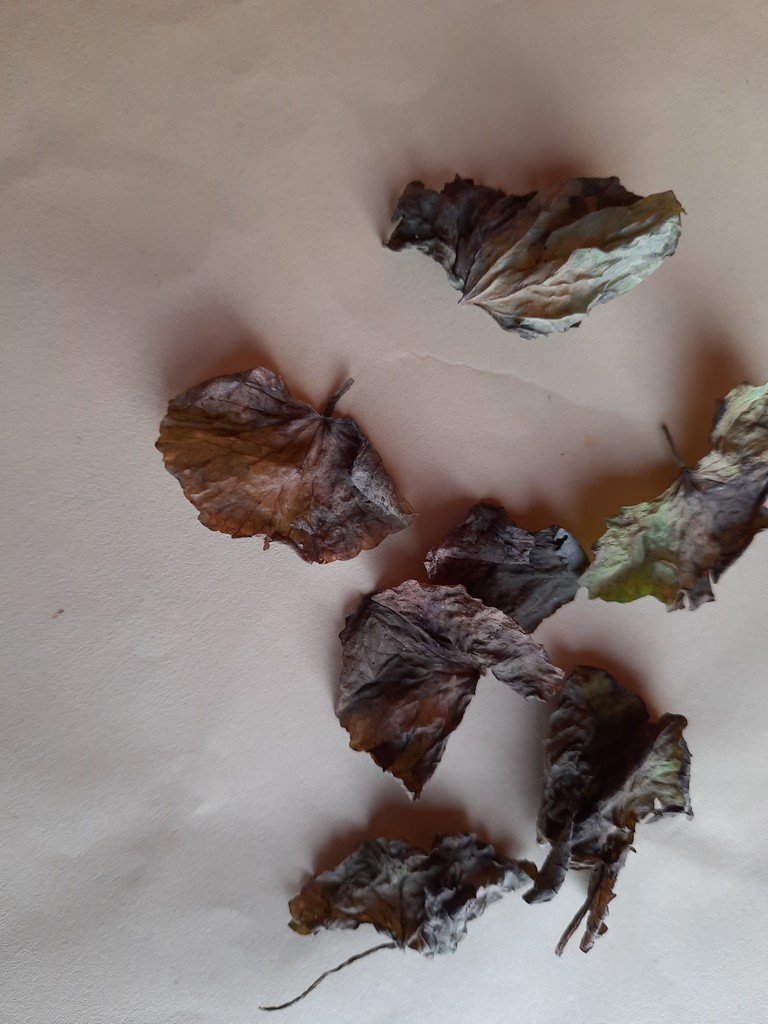
Label: Dried